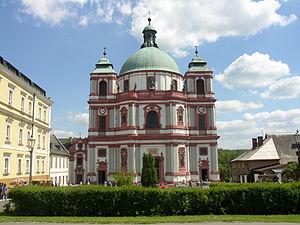
Jablonné v Podještědí est une ville du district et de la région de Liberec, en Tchéquie. Sa population s'élevait à 3 611 habitants en 2018.
Sainte Zdislava de Lemberk 1215-1252, est une mère de famille canonisée, et une tertiaire dominicaine, surnommée la Mère des Pauvres ou encore la Guérisseuse.